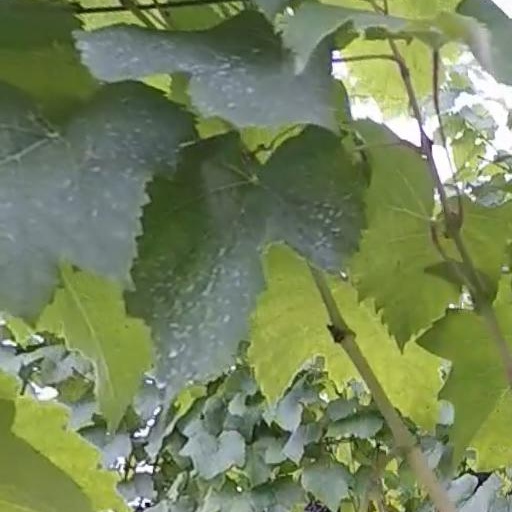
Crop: grape